Kornerupine

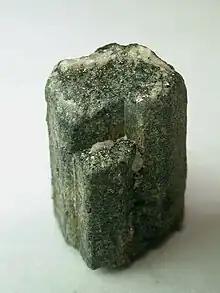

Kornerupine (also called "Prismatine") is a rare boro-silicate mineral with the chemical formula . It crystallizes in the orthorhombic – dipyramidal crystal system as brown, green, yellow to colorless slender tourmaline like prisms or in massive fibrous forms. It has a Mohs hardness of 7 and a specific gravity of 3.3 to 3.34. Its indices of refraction are nα=1.660 – 1.671, nβ=1.673 – 1.683 and nγ=1.674 – 1.684.